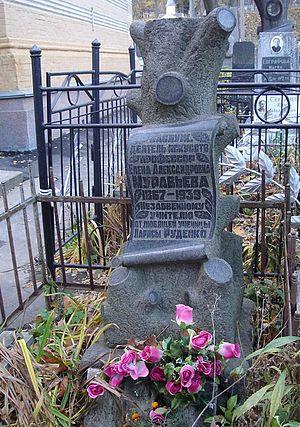
Olena Oleksandrivna Muravyova était une chanteuse d'opéra ukrainienne née le 22 mai 1867 à Kharkiv et décède le 11 novembre 1939 à Kiev à l'âge de 72 ans.